National Police Corps (Netherlands)

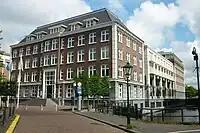
National Police headquarters during use by the Delta Program. The building has since been renovated with a modern interior, contrasting with the historical exterior.

In 2013 the police in the Netherlands was reorganized into its current structure with only minor changes since. The structure contains ten regional units, two national units (one for expertise & operations, the other for investigation and interventions), the police academy, the police services center, and the national dispatch center cooperation, all under one national police. Additionally, the police leadership has a small council and staff. Below, you find a list of all the units in detail.